Guianan savanna

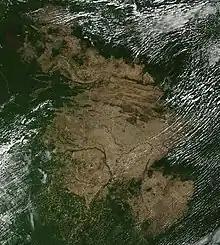
Satellite picture of the main section

The main section is in southeast Venezuela, the Brazilian state of Roraima and western Guyana.